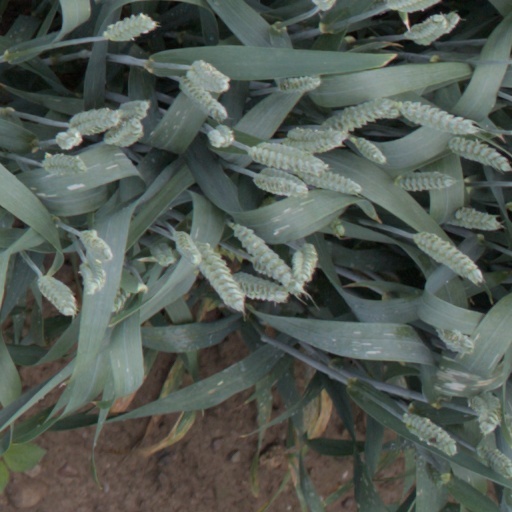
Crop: wheat